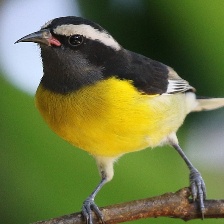
Species: BANANAQUIT
Scientific name: COEREBA FLAVEOLA